Glen Head, New York

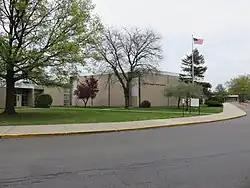
North Shore High School in 2016

Glen Head is served by the North Shore Central School District. Accordingly, students who reside in the hamlet and attend public schools go to North Shore's schools.